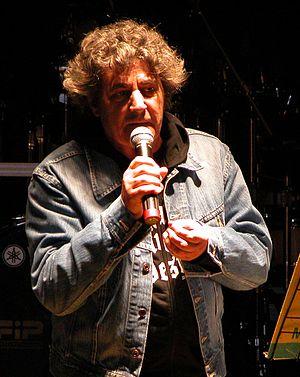
Fausto Leali est un chanteur italien né le 29 octobre 1944 à Nuvolento, en Lombardie.